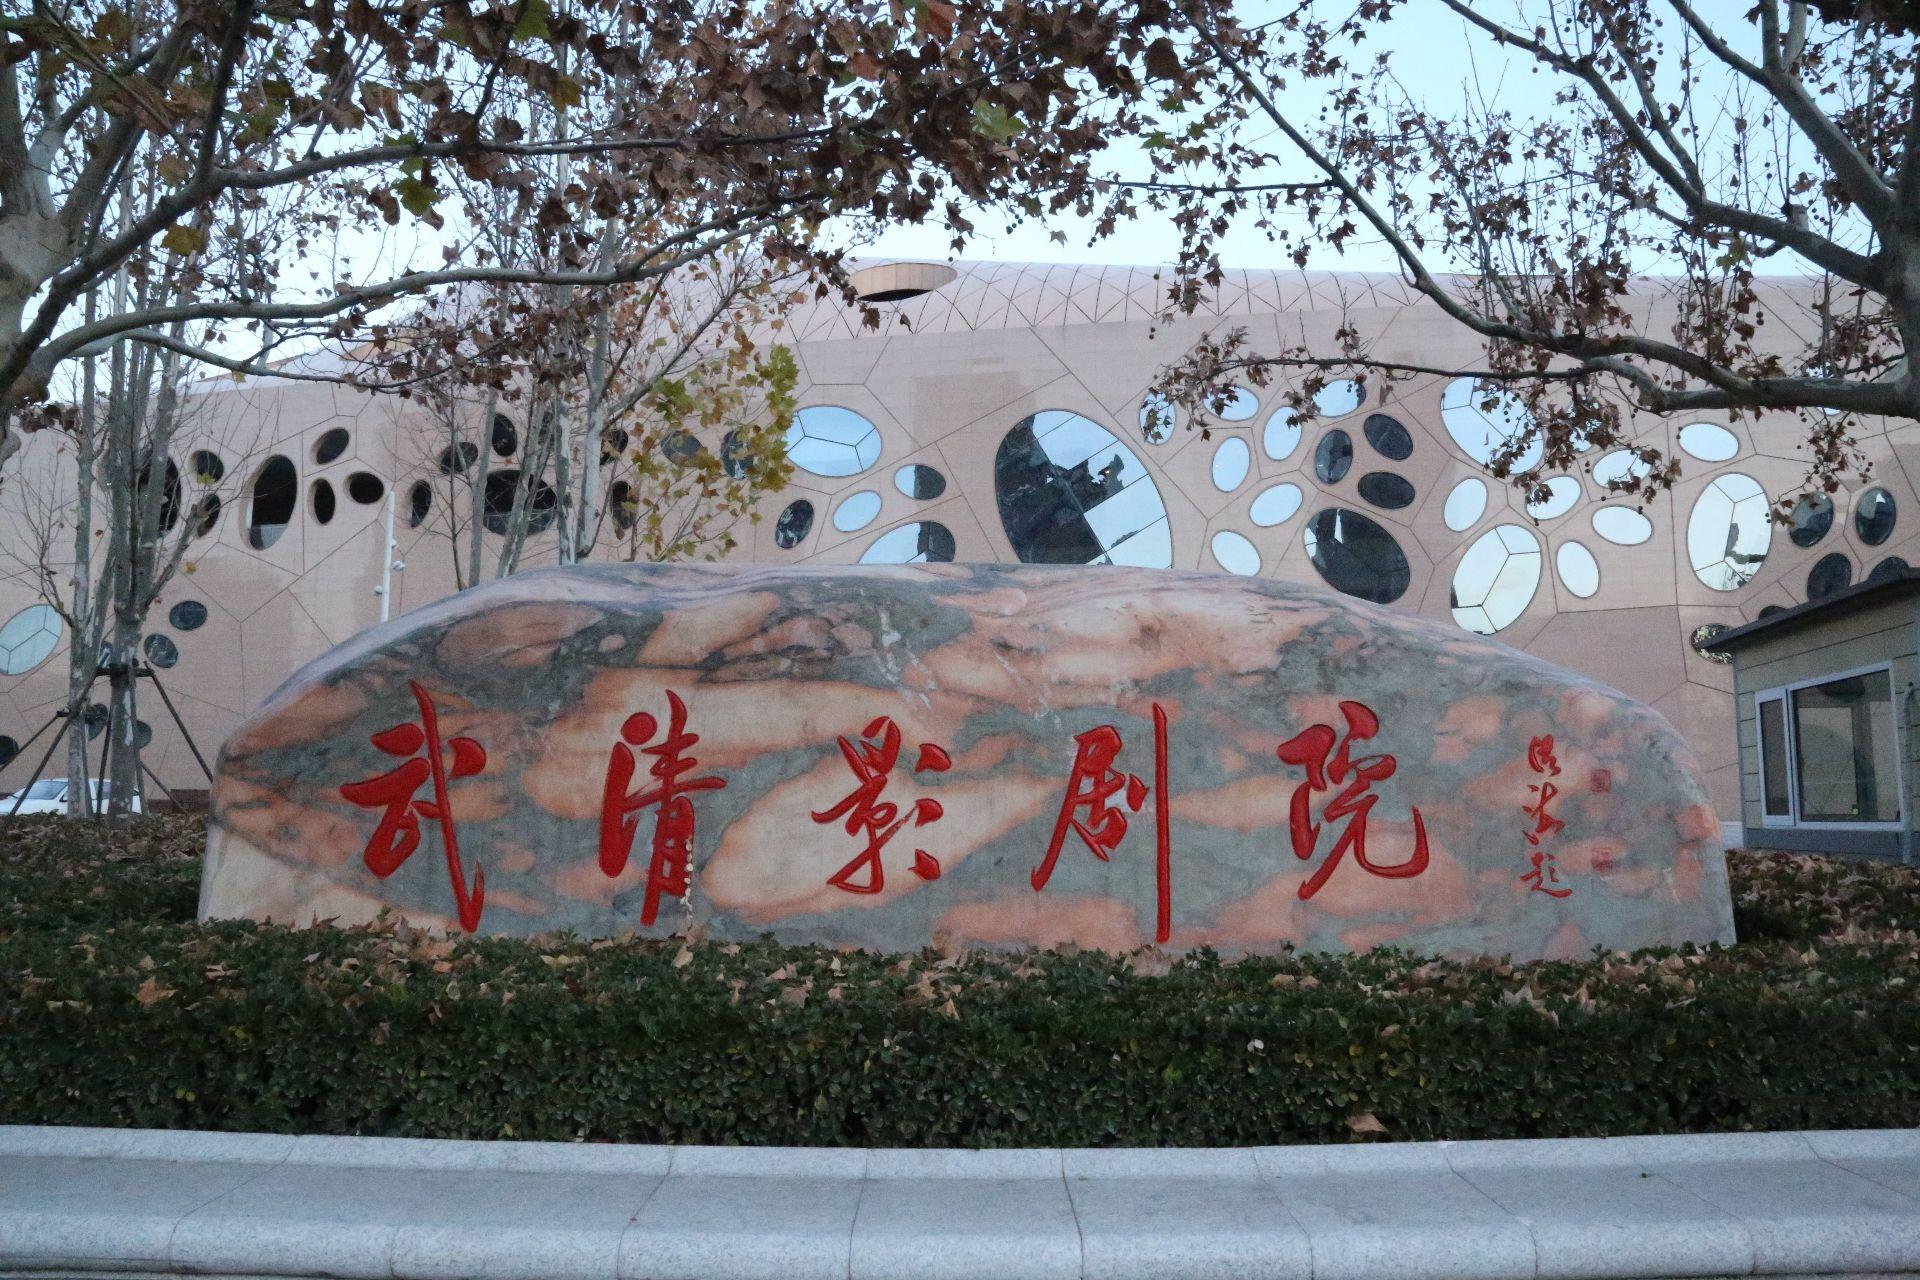
地标名称：武清影剧院
所在城市：天津市·武清区